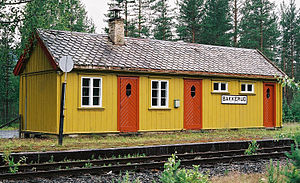
Numedalsbanen / Stationer
Numedalsbanen er en den 92,8 km lange jernbanestrækning fra Kongsberg til Rødberg. Hele strækningen ligger i Viken fylke i Norge.